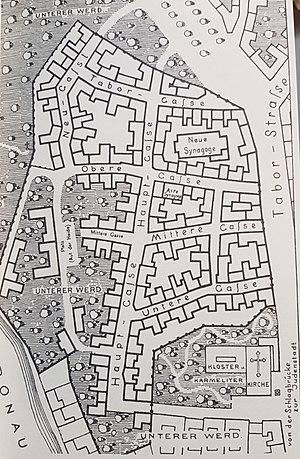
Plan détaillé du quartier juif au ""Am Unteren Werd"", au temps de la seconde expulsion des Juifs en 1670, fait par Ignaz Schwarz."